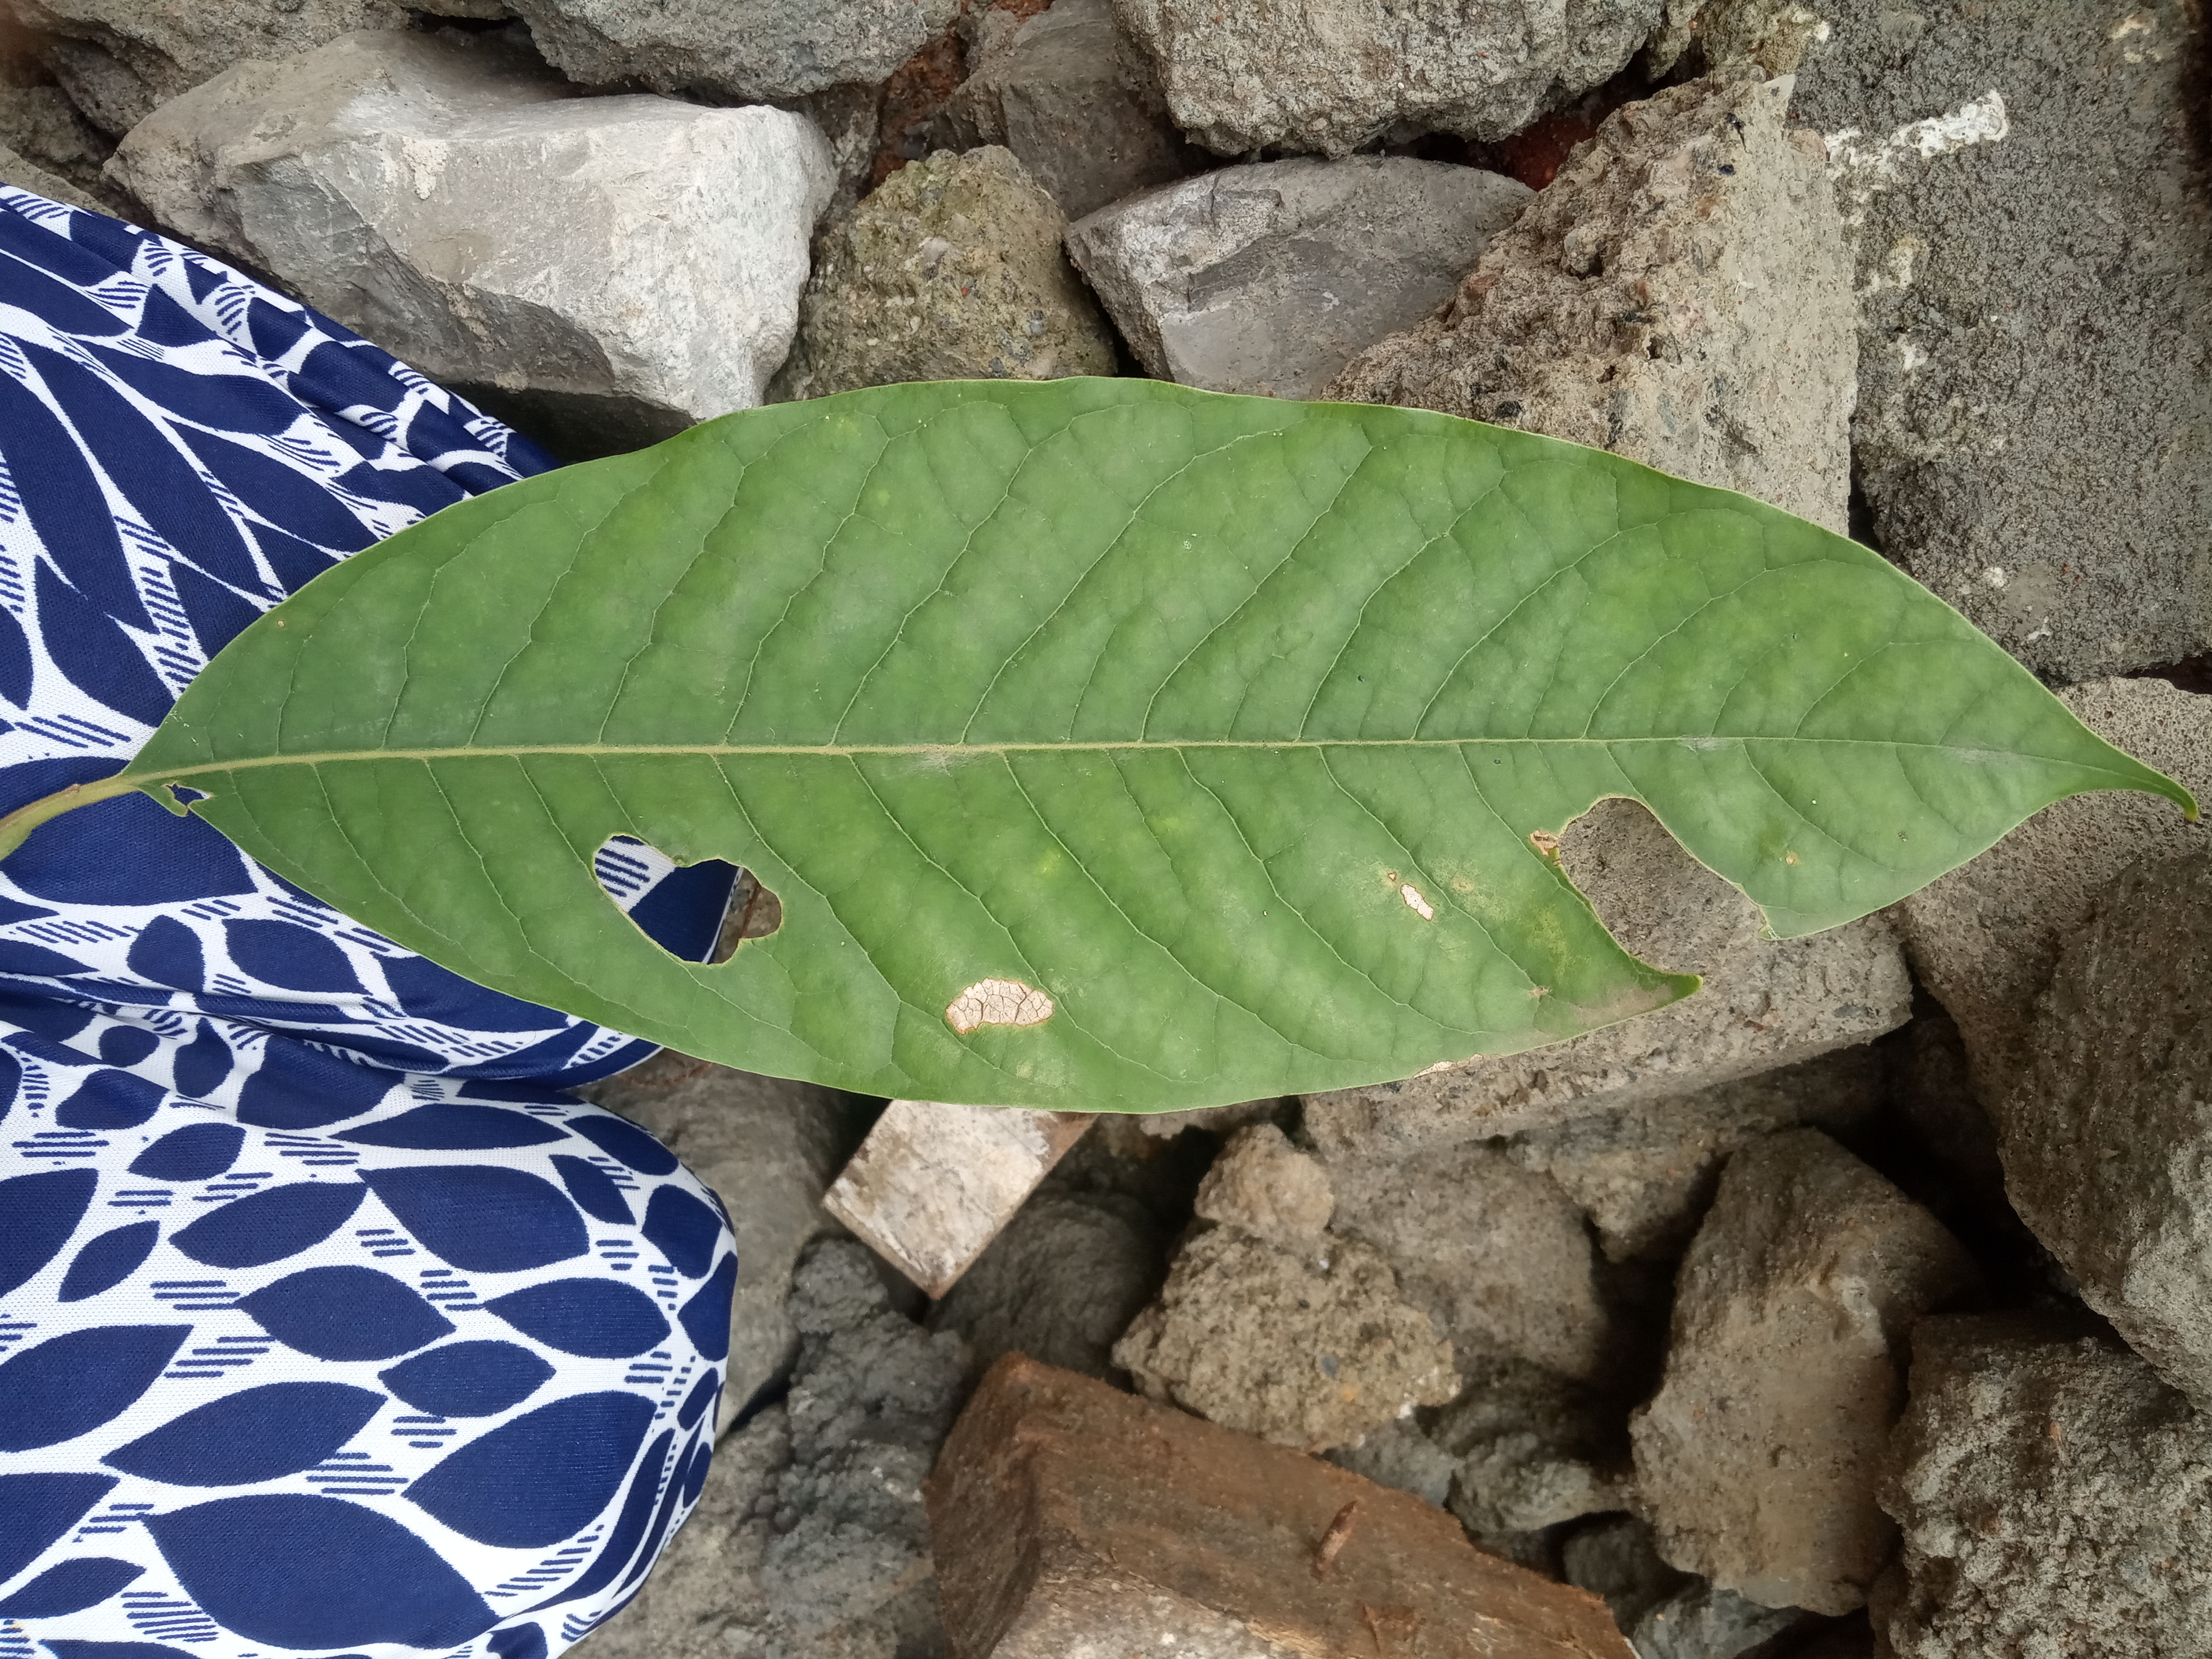
Plant: Coffee